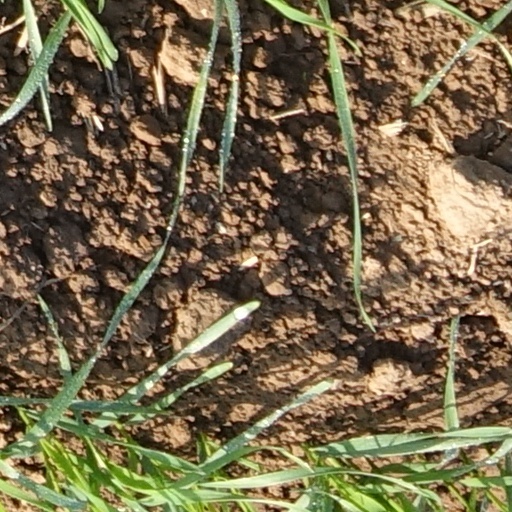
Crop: wheat